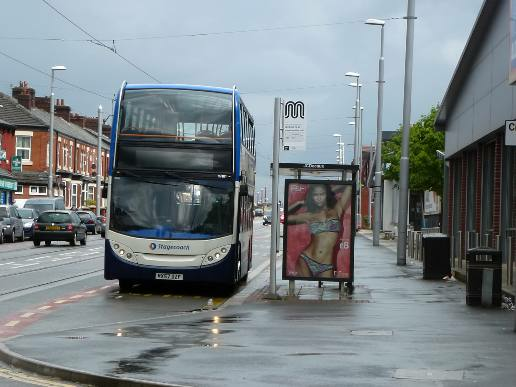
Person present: Yes